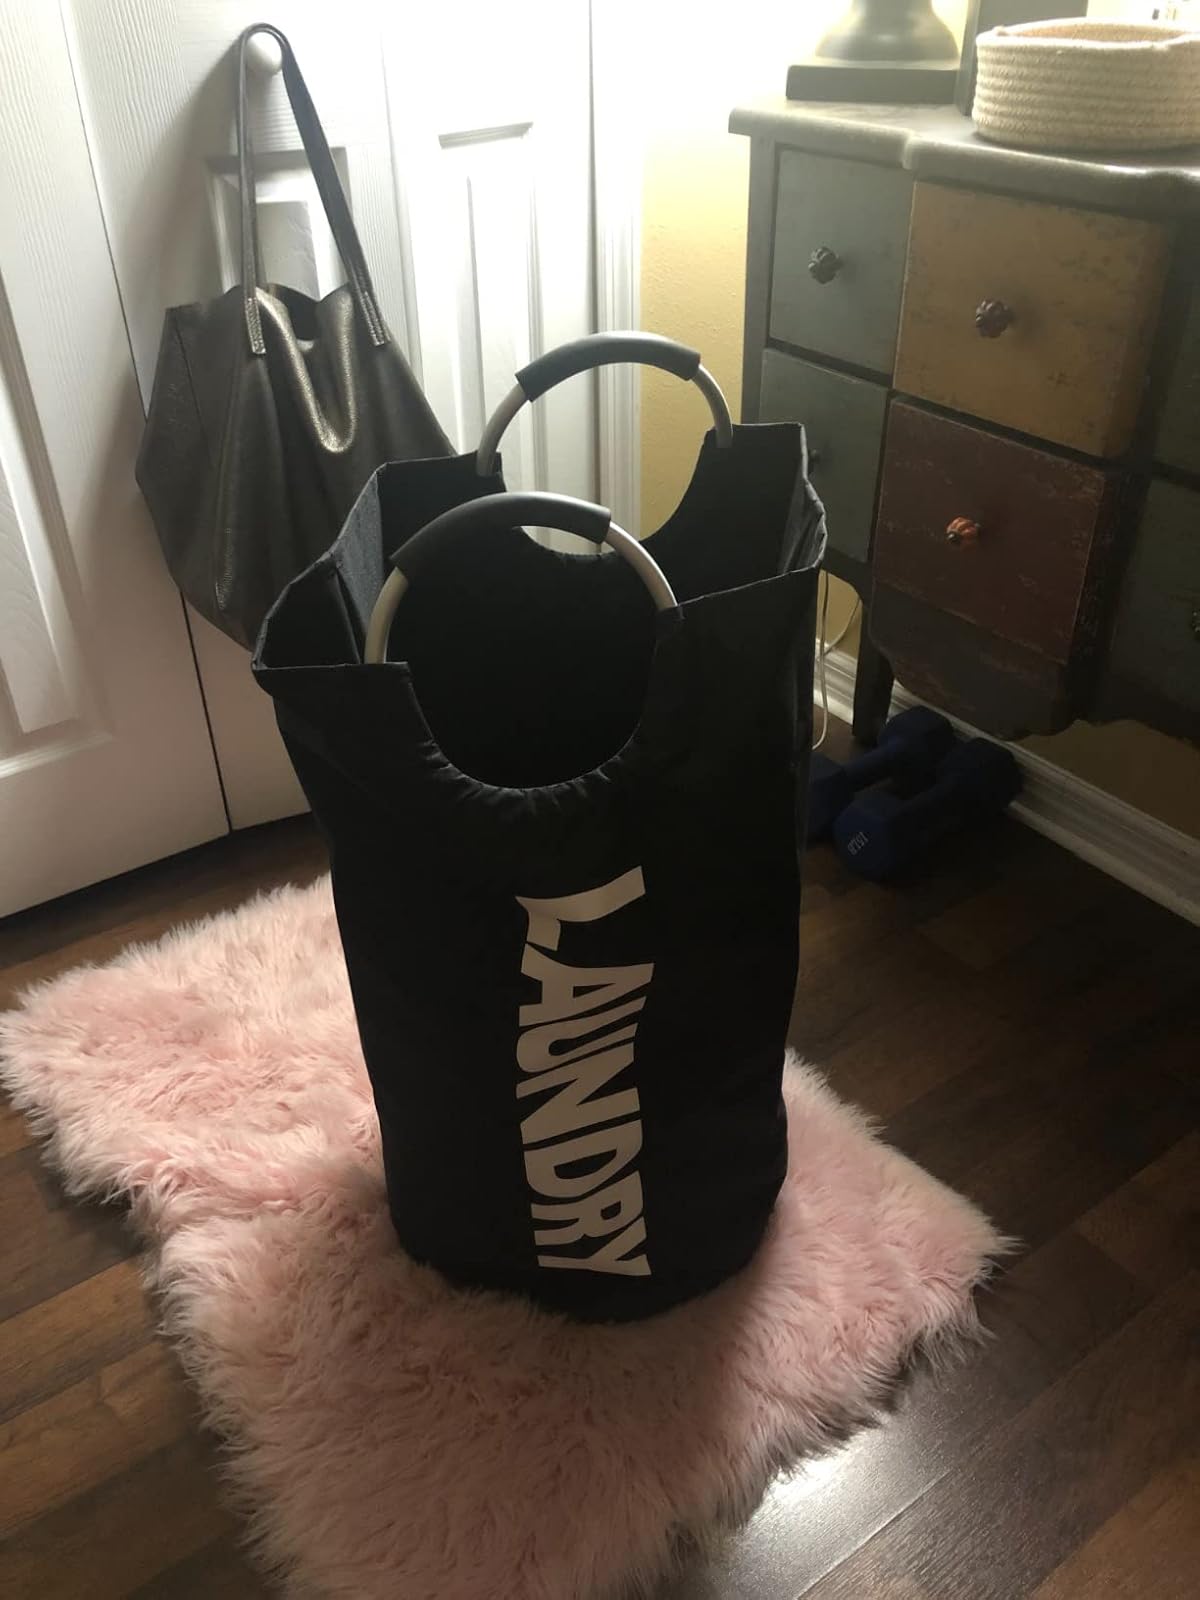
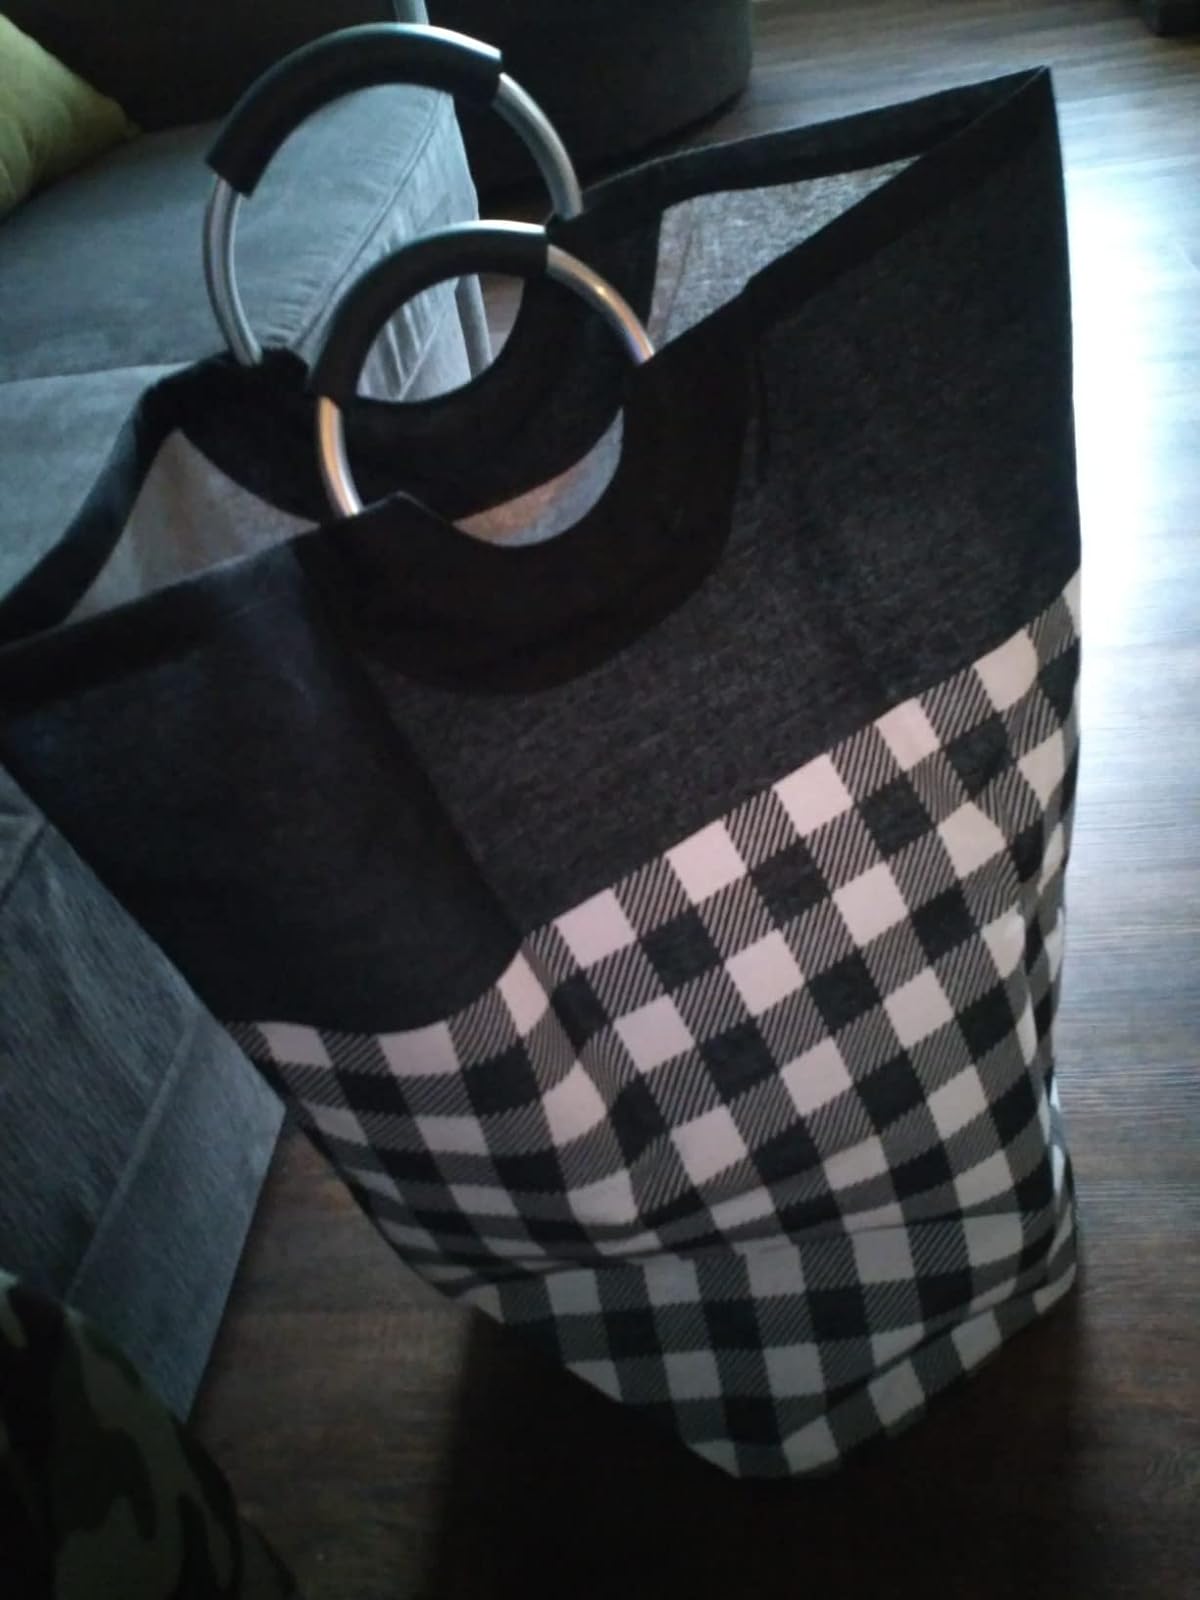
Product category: items_hamper
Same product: no